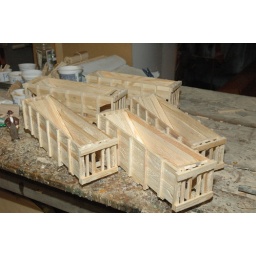
12.5 inches long and 3.5 inches wide, the boys in the shop say that these are ready to ship